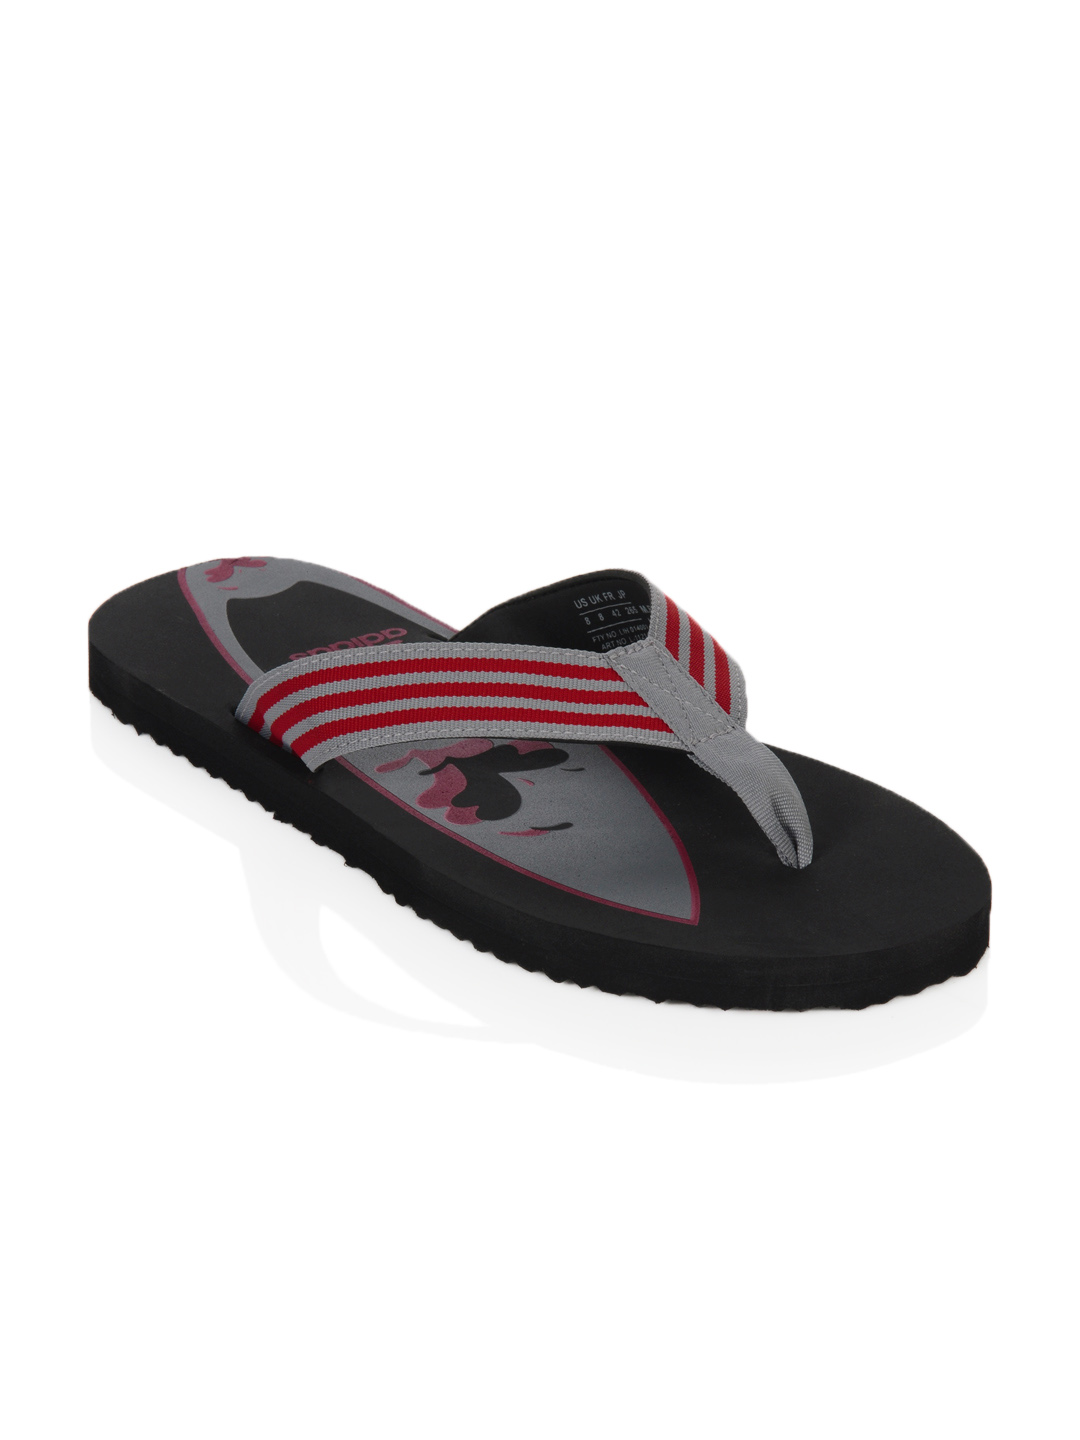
ADIDAS Men Adi Splash Black Flip Flop
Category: Footwear / Flip Flops / Flip Flops
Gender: Men
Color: Black
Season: Summer 2012
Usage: Casual